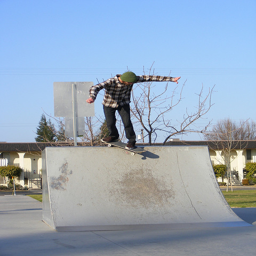
A man riding a skateboard on a ramp in front of a building.
A boy is on a skateboard at the top of a skateboard ramp.
A man riding a skateboard down the side of a ramp.
Skateboarder on the top of silver ramp on his skateboard.
A man riding on his skateboard down a ramp.